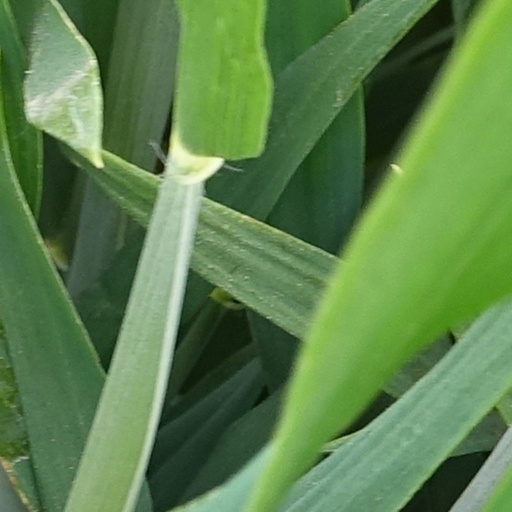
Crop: wheat